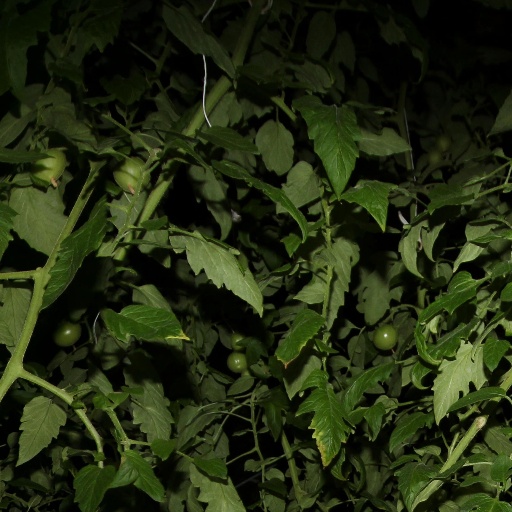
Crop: tomato